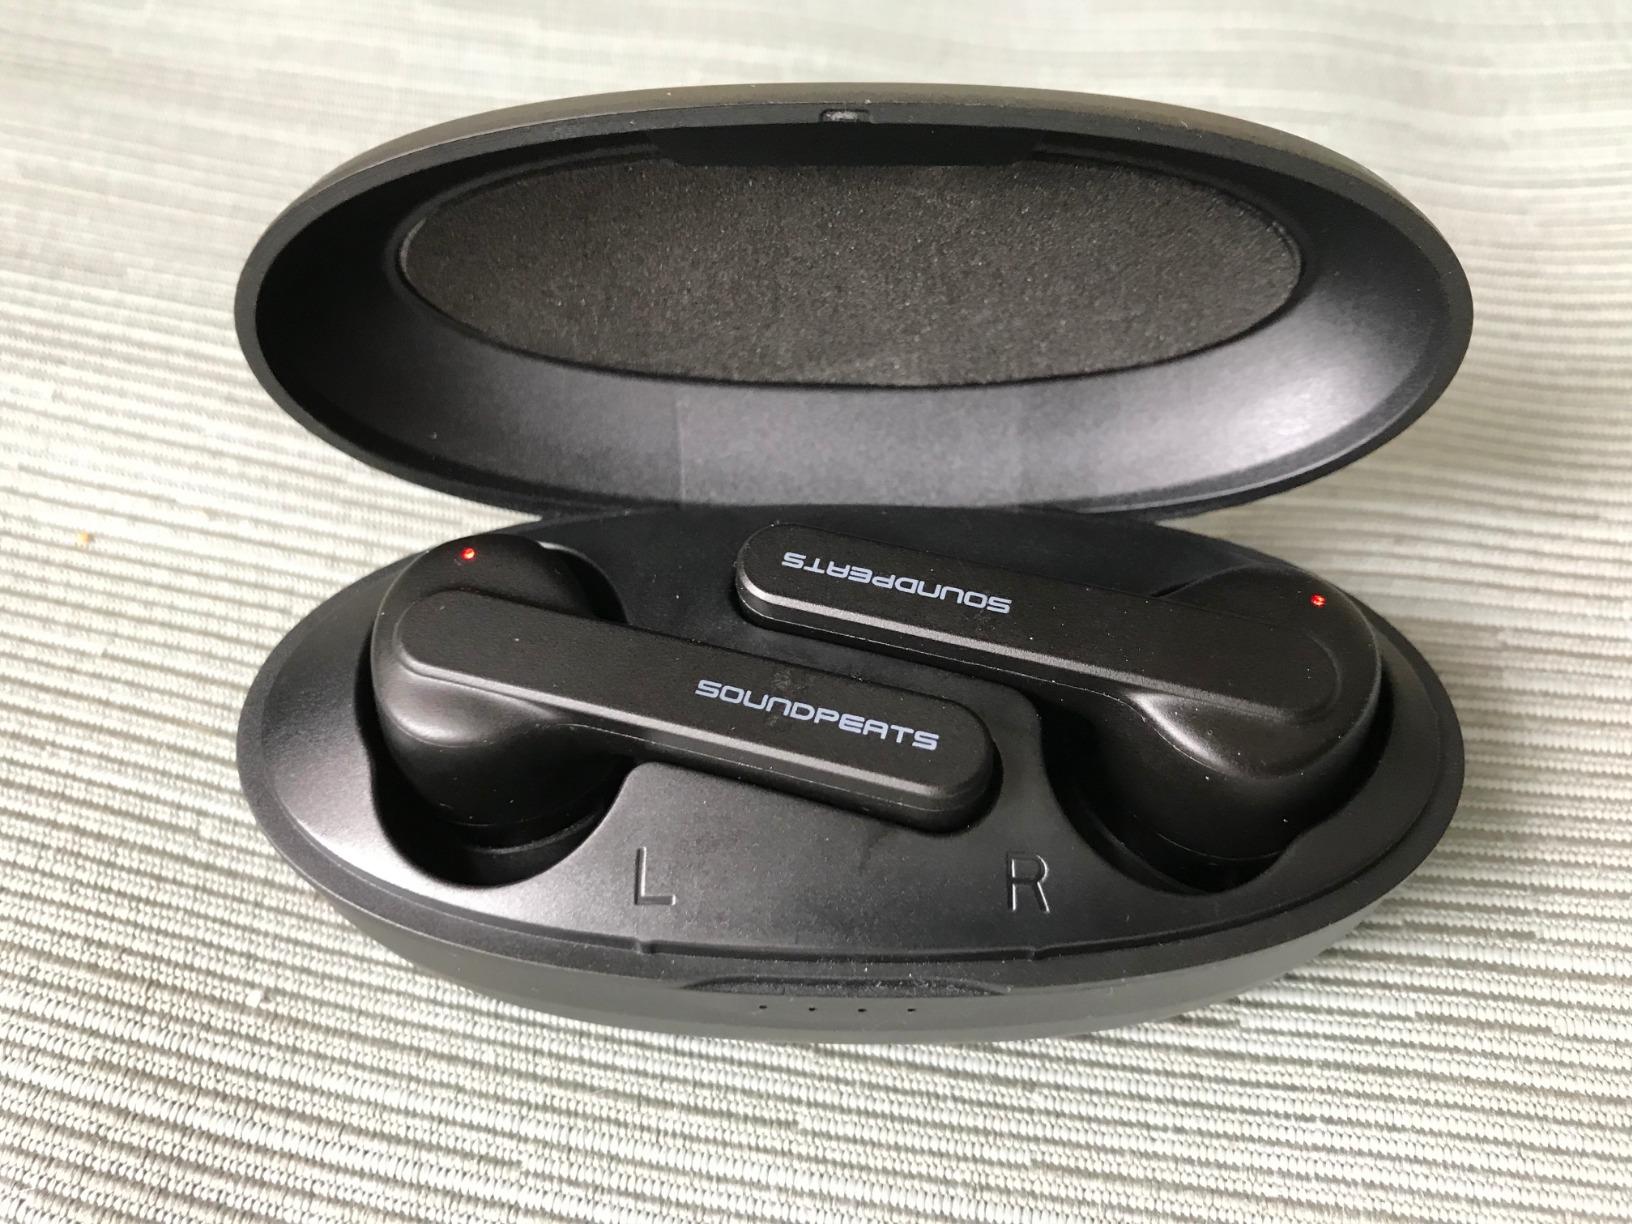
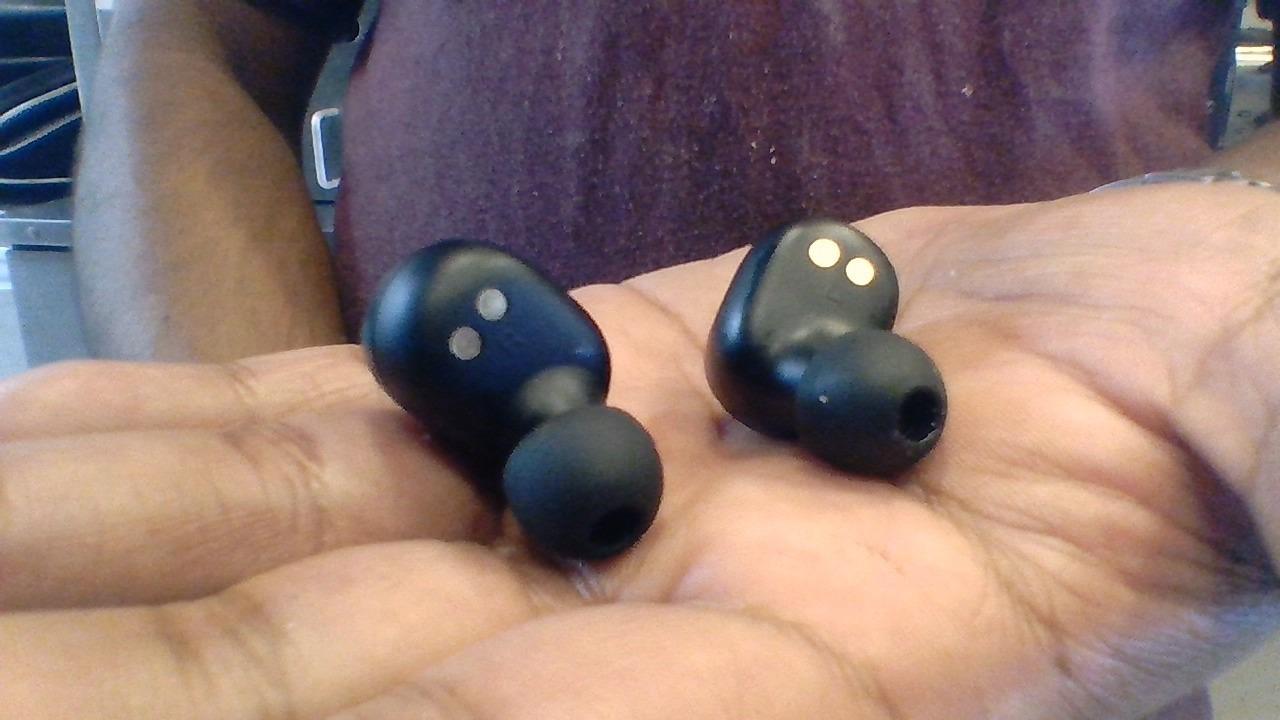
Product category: earbuds
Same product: no